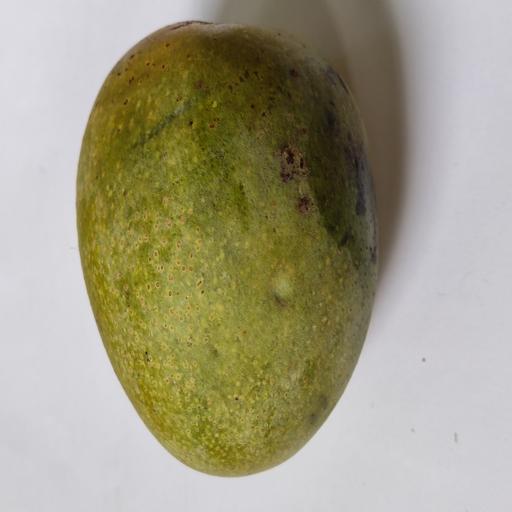
Crop type: Mango_Himsagar